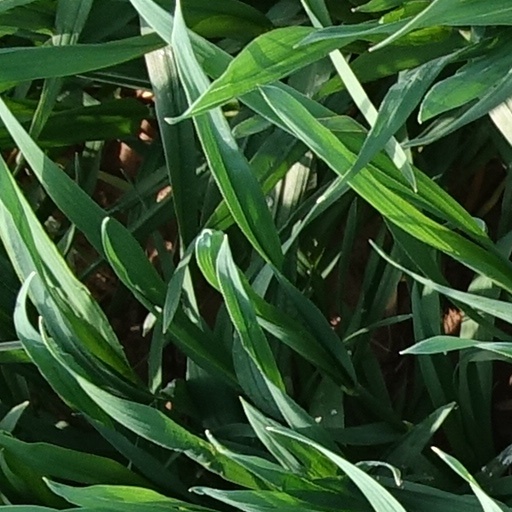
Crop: wheat